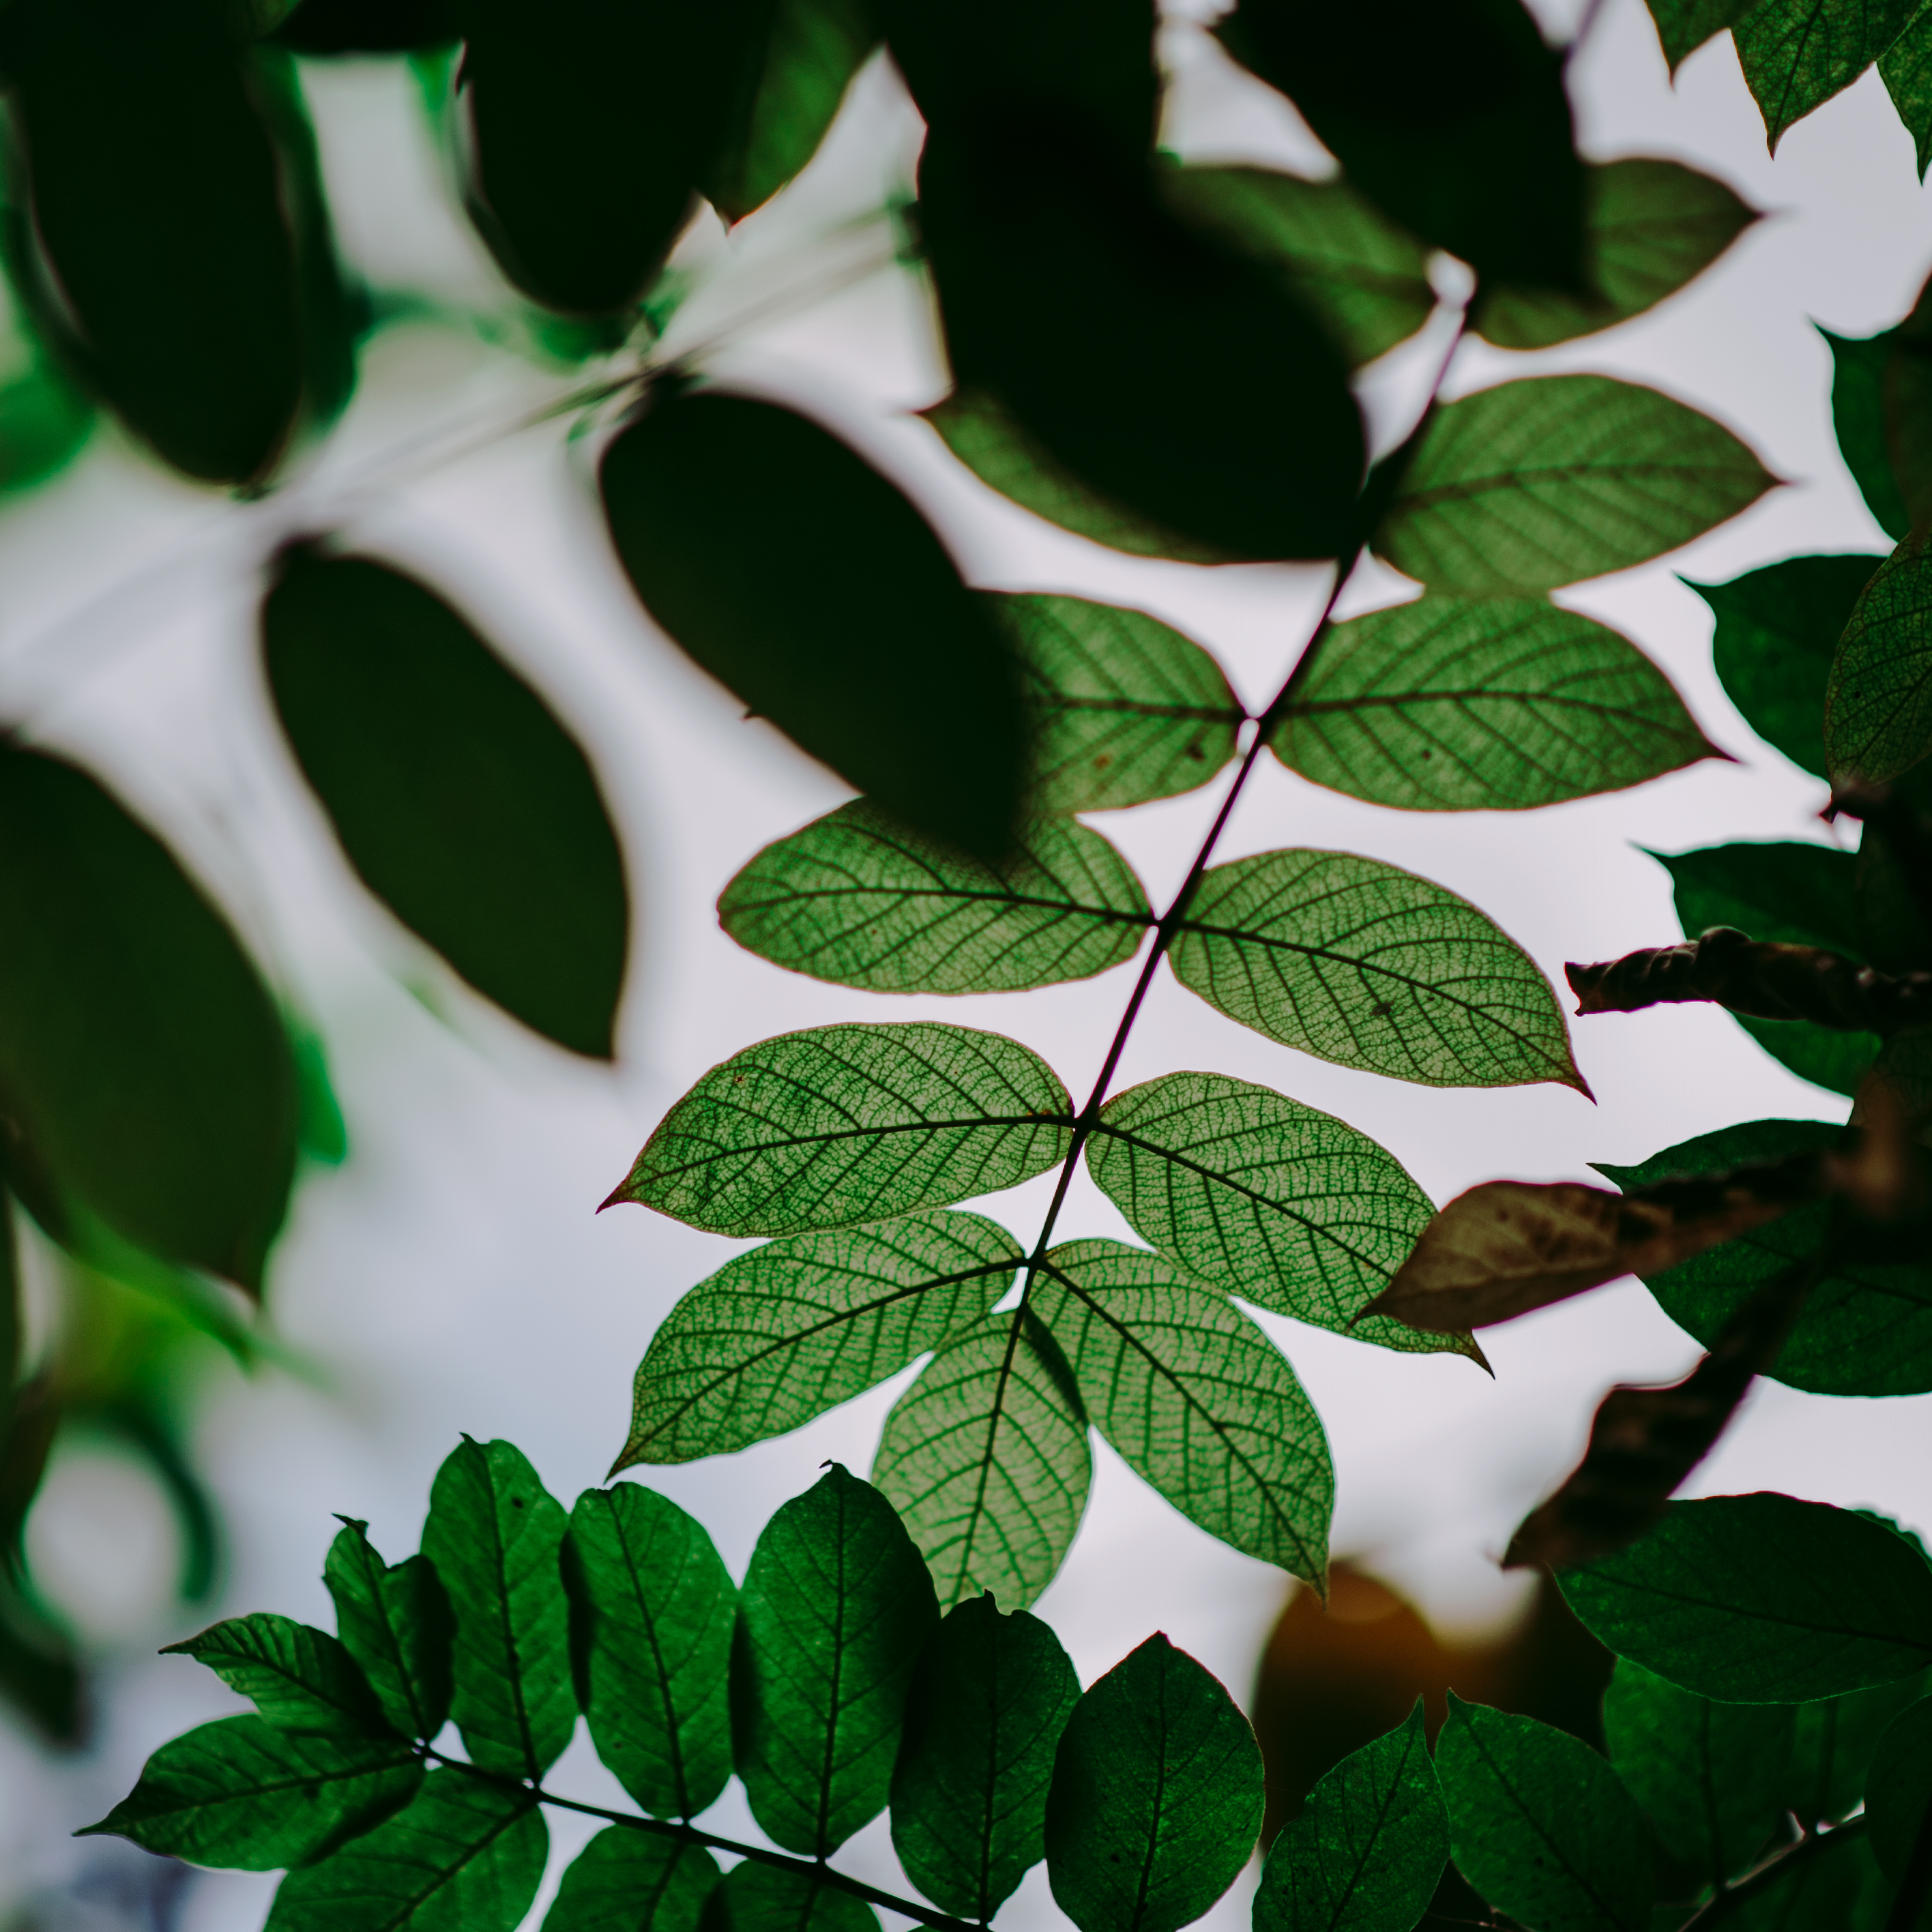
leaf, green, natural, sun, plant, flora, branch, plant stem, tree